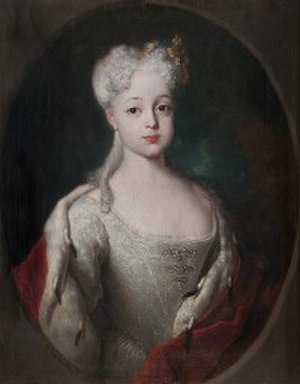
Viktor 2. Frederik af Anhalt-Bernburg / Ægteskaber og børn
Fyrst Viktor Frederiks første hustru, prinsesse Louise af Anhalt-Dessau.
Fyrst Viktor 2. Frederik af Anhalt-Bernburg var fyrste af det lille tyske fyrstendømme Anhalt-Bernburg fra 1721 til sin død i 1765.